Rancho Santiago de Santa Ana

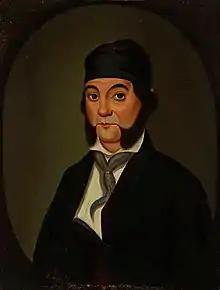
Don Bernardo Yorba, a prominent Californio ranchero, inherited Rancho Santiago de Santa Ana from his father, José Antonio Yorba, who was granted the rancho in 1810.

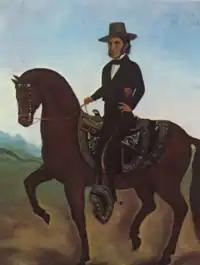
José Andrés Sepúlveda, a famed Californio vaquero, bought the rancho in 1854.

Juan Pablo Grijalva, a Spanish soldier who traveled to Alta California with the De Anza expedition, was the original petitioner for the lands that became known as the "Rancho Santiago de Santa Ana". He died before the grant was approved and the lands went to his son-in-law, José Antonio Yorba and his grandson, Juan Pablo Peralta. On July 1, 1810, the land later named Rancho Santiago de Santa Ana was granted to José Antonio Yorba and his nephew Pablo Peralta by Governor José Joaquín de Arrillaga on behalf of the Spanish Government. This was the only land grant in present-day Orange County given under Spanish Rule which were rare during this time. This was only two and a half months before the start of the war for Mexican Independence (1810–1821). The surrounding land grants or ranchos were granted by the Mexican government after Mexican independence in 1821.